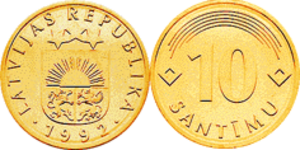
10 santīmu
10 santīmu er en underenhed af lats i Letland. Mønten har en diameter på 19,9 mm, den vejer 3,25 g og består af en blanding mellem kobber, zink og nikkel. Den er guldfarvet og har en glat rand.